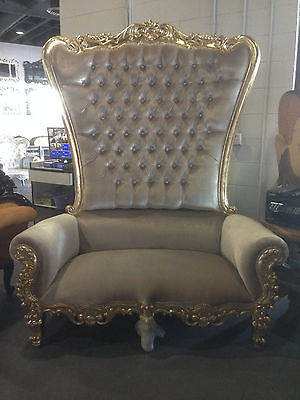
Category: chair